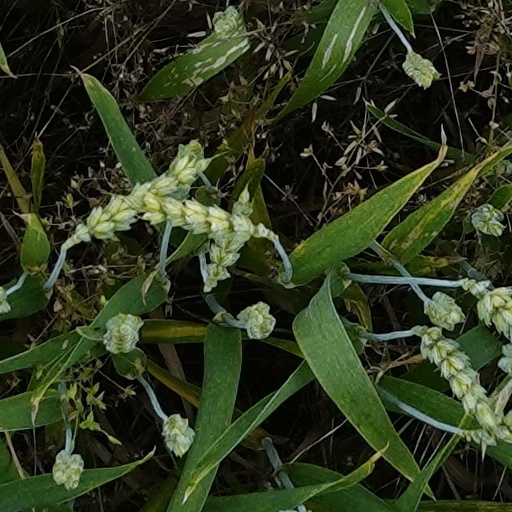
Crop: wheat